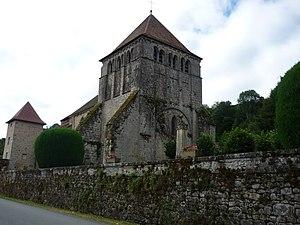
Abbaye de Moutier-d'Ahun, dans la Creuse This building is classé au titre des Monuments Historiques. It is indexed in the Base Mérimée, a database of architectural heritage maintained by the French Ministry of Culture,